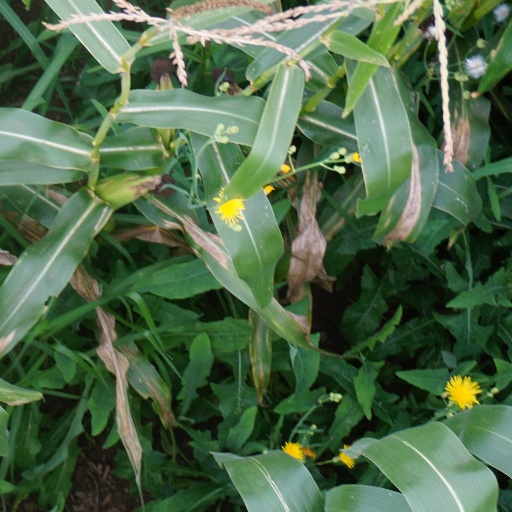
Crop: maize; corn